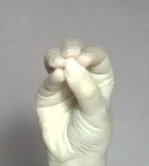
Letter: ha